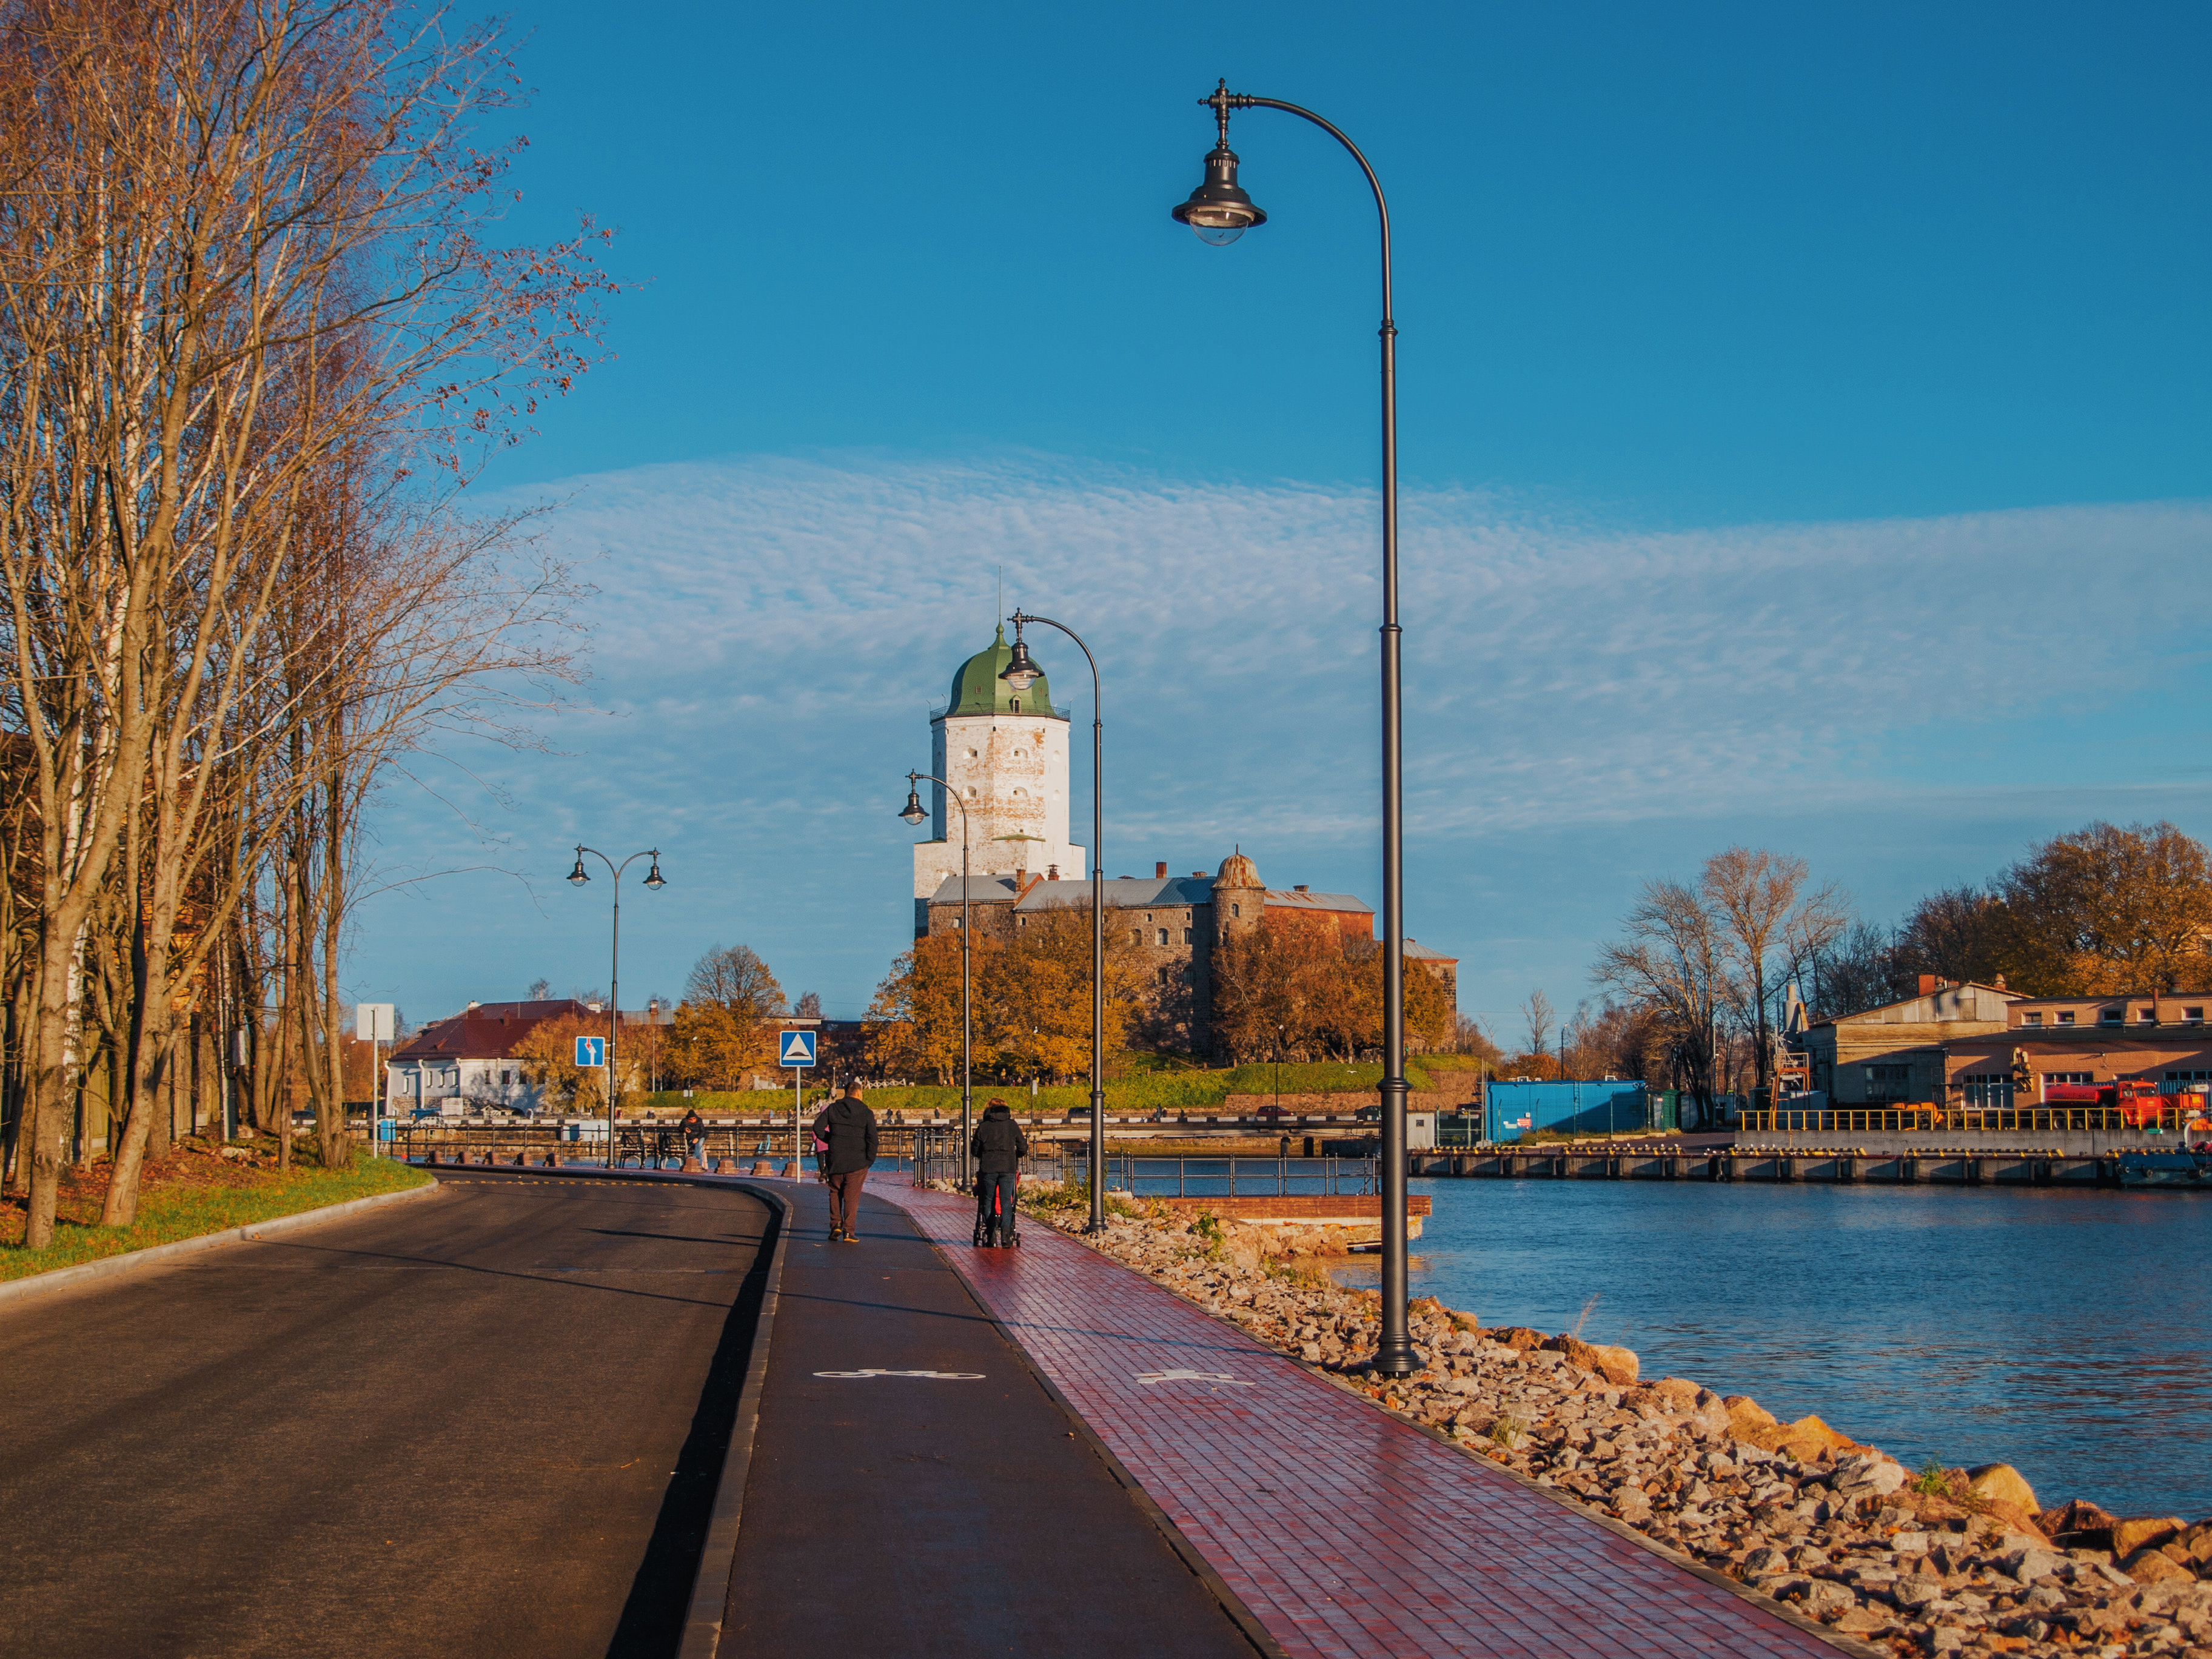
image, sky, landmark, water, town, river, tree, waterway, architecture, city, street light, urban area, bridge, road, autumn, cloud, tower, building, tourism, thoroughfare, bank, light fixture, winter, canal, street, reflection, house, channel, tourist attraction, church, nonbuilding structure